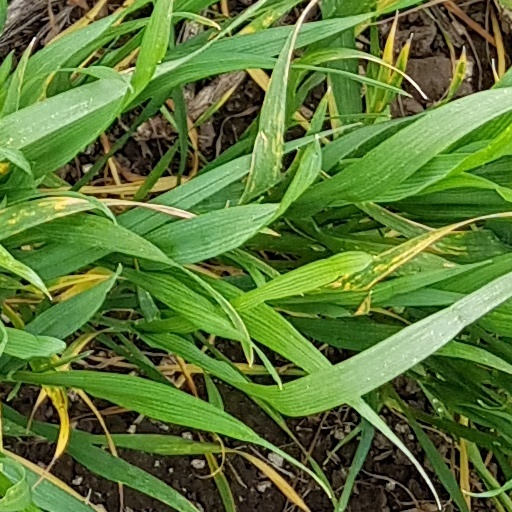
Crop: wheat